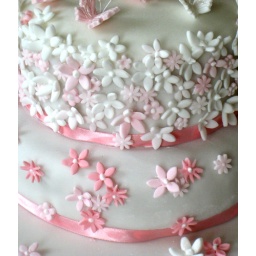
Pretty in shades of blush and pink lustre. The cake had homemade lemon curd filling.